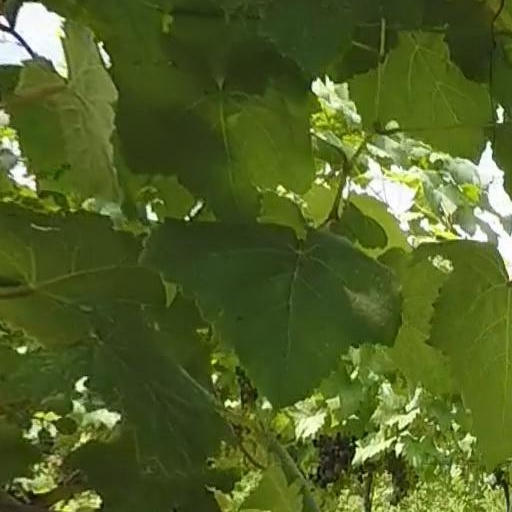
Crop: grape